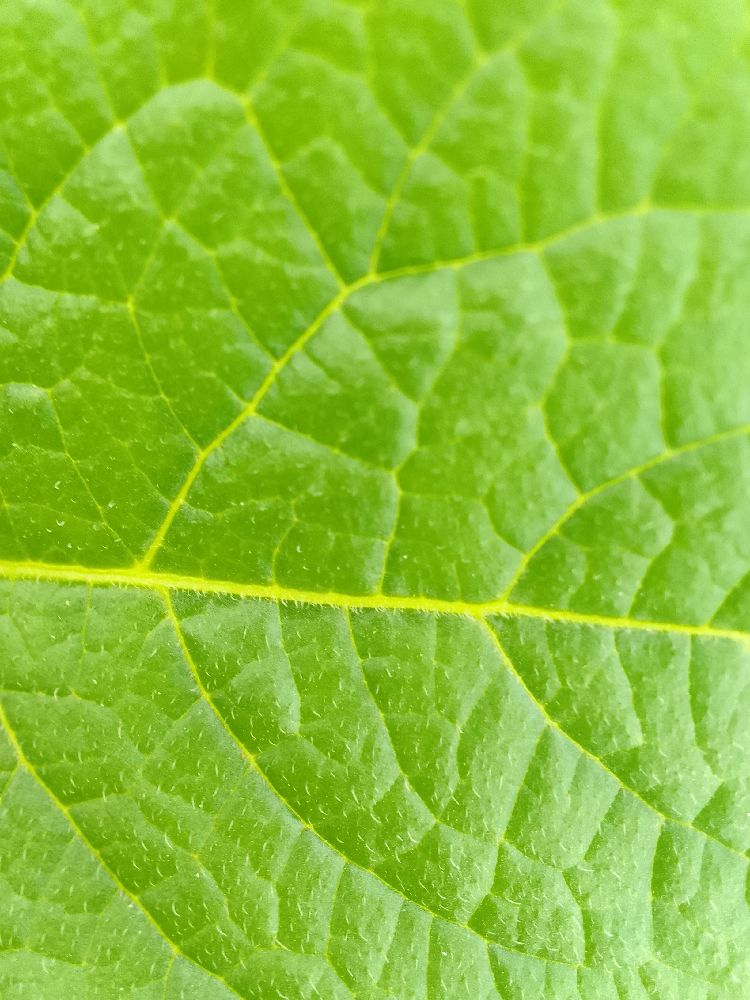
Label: Healthy